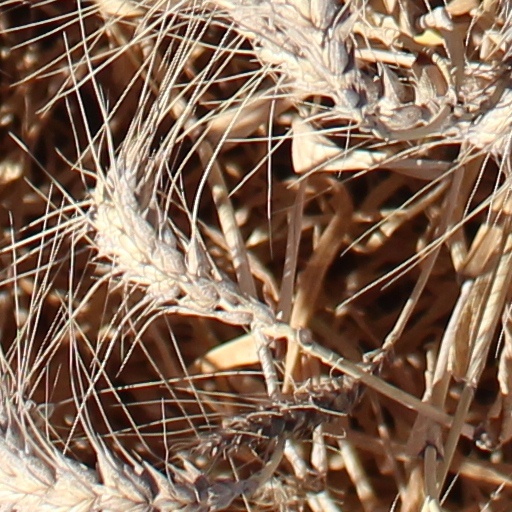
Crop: wheat